Tony Mott

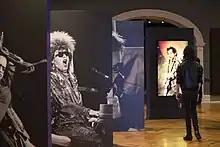
Exhibition: "What a Life! Rock Photography by Tony Mott"

From the 1990s Mott's photographs were also featured on album covers. Notable early covers included Tommy Emmanuel's "Dare to Be Different" and the Beasts of Bourbon's "Black Milk".